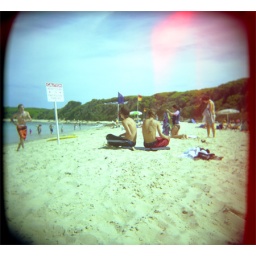
The boys on the beach near Eden, south Australia.